Dominion of India

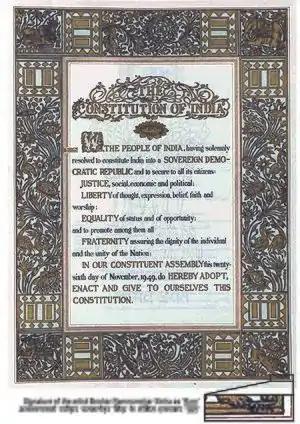
The preamble of the Constitution of India.

Two matters had been left unsettled from the Raj years: the integration of the princely states and the drawing up of a constitution, and they were addressed in that order.